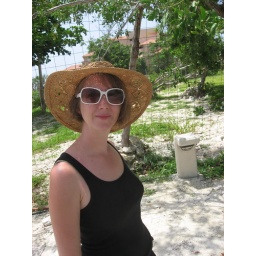
Sarah in a hat made of paper